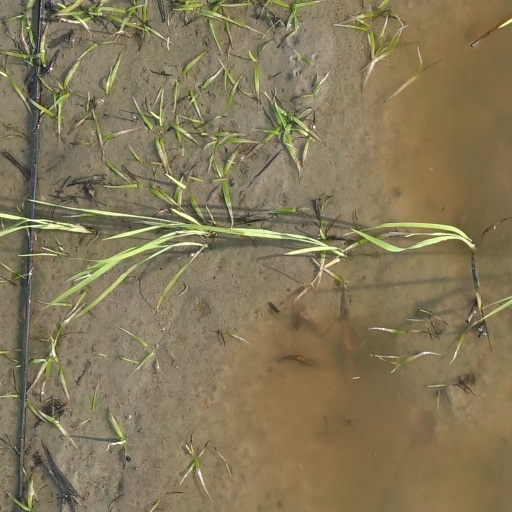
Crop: rice